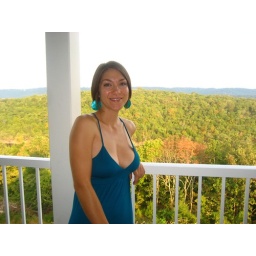
mom wanted to do a photo shoot in the blue dress